Tomb of the Unknown Soldier (Arlington National Cemetery)

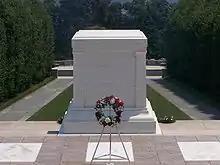
The crack can be seen underneath the words "An American" and above the word "Soldier."

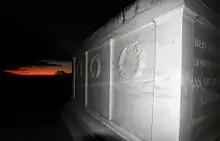
21 October 2011: Completed repair of the cracks in the Tomb.

On 3 August 1956, President Dwight D. Eisenhower, who served as a general during World War II, signed a bill to select and pay tribute to the Unknowns of World War II and the Korean War. The selection ceremonies and the interment of these Unknowns took place in 1958. The World War II Unknown was selected from remains exhumed from cemeteries in Europe, Africa, Hawaii, and the Philippines.